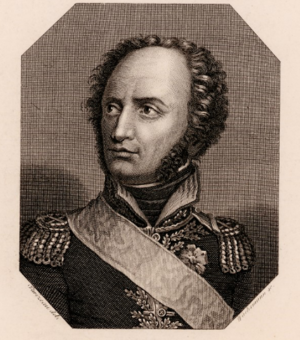
Edme-Gratien Parizeau est un artiste peintre et dessinateur français, né à Paris en 1783 et mort le 1ᵉʳ février 1861 dans le 6e arrondissement de Paris.